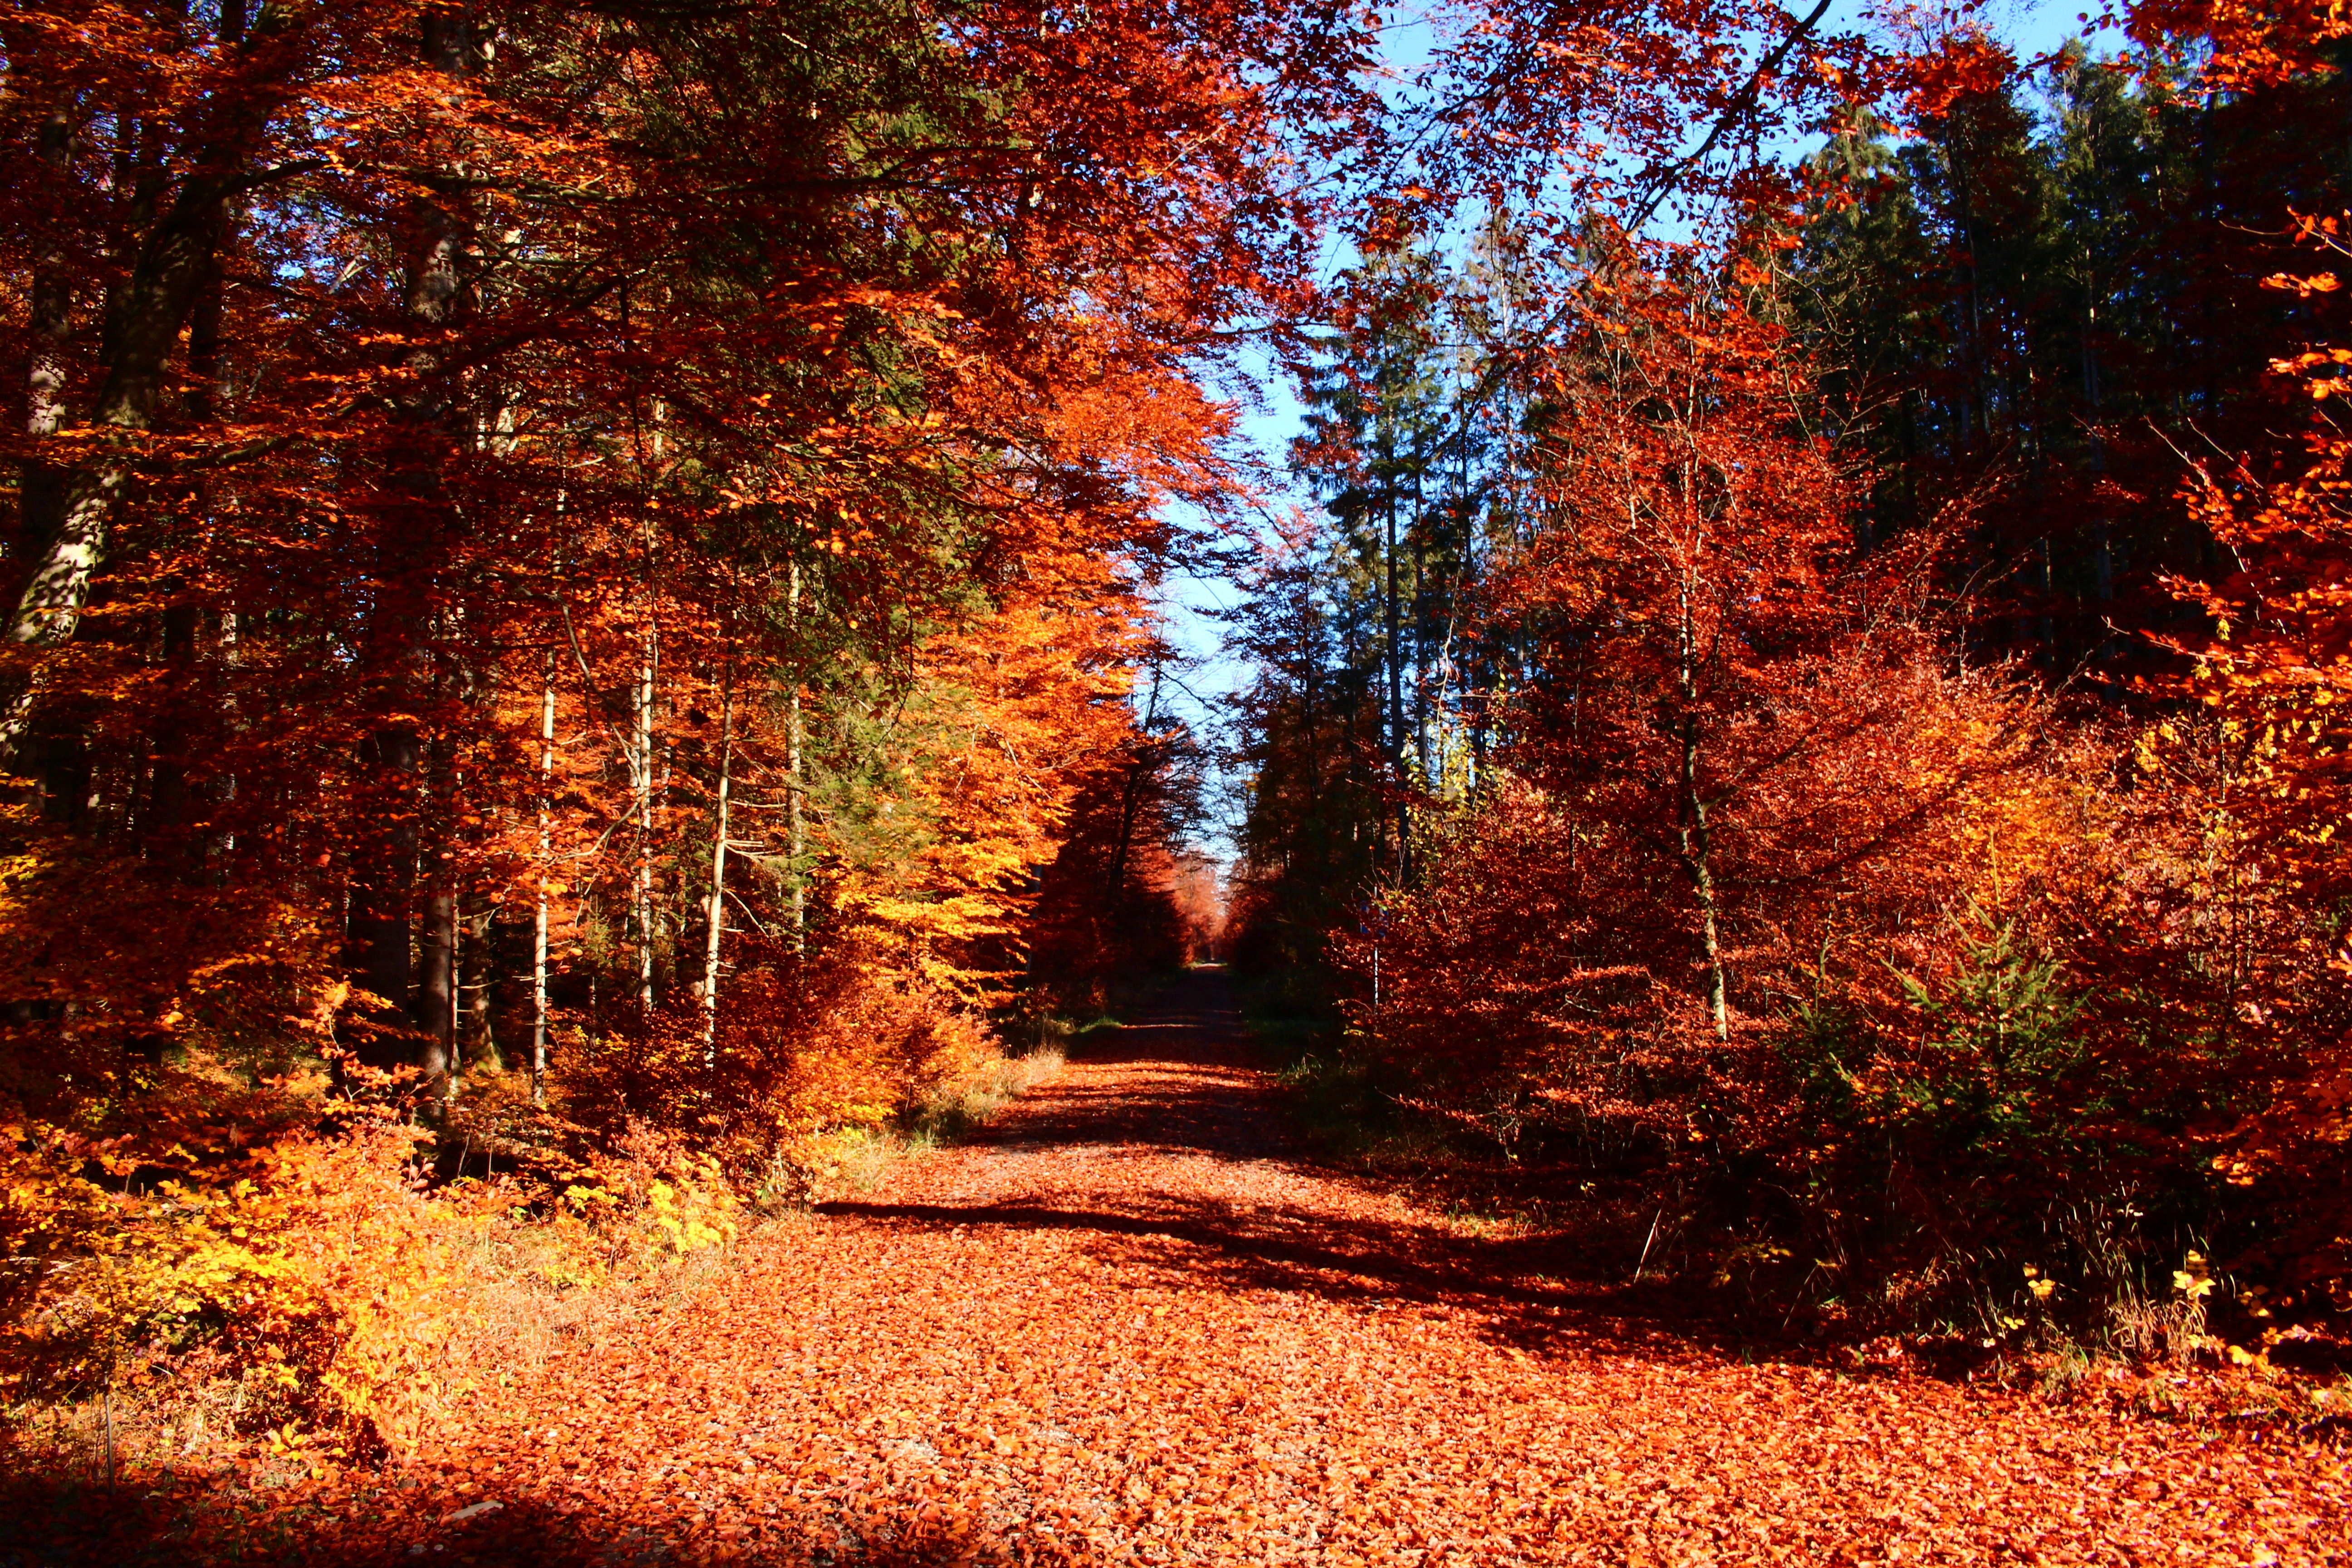
tree, nature, forest, branch, plant, sunlight, morning, leaf, autumn, season, deciduous, woodland, habitat, natural environment, woody plant, temperate broadleaf and mixed forest